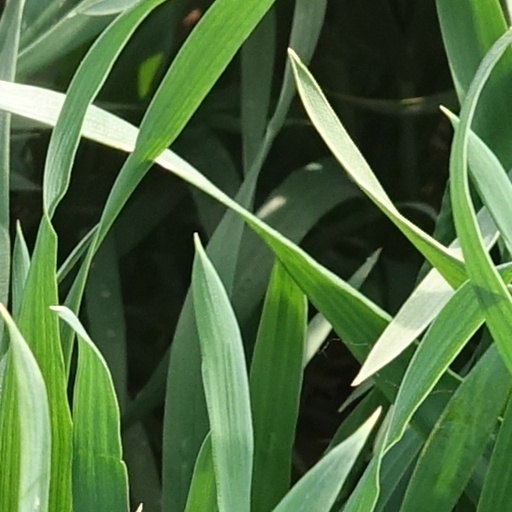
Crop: wheat